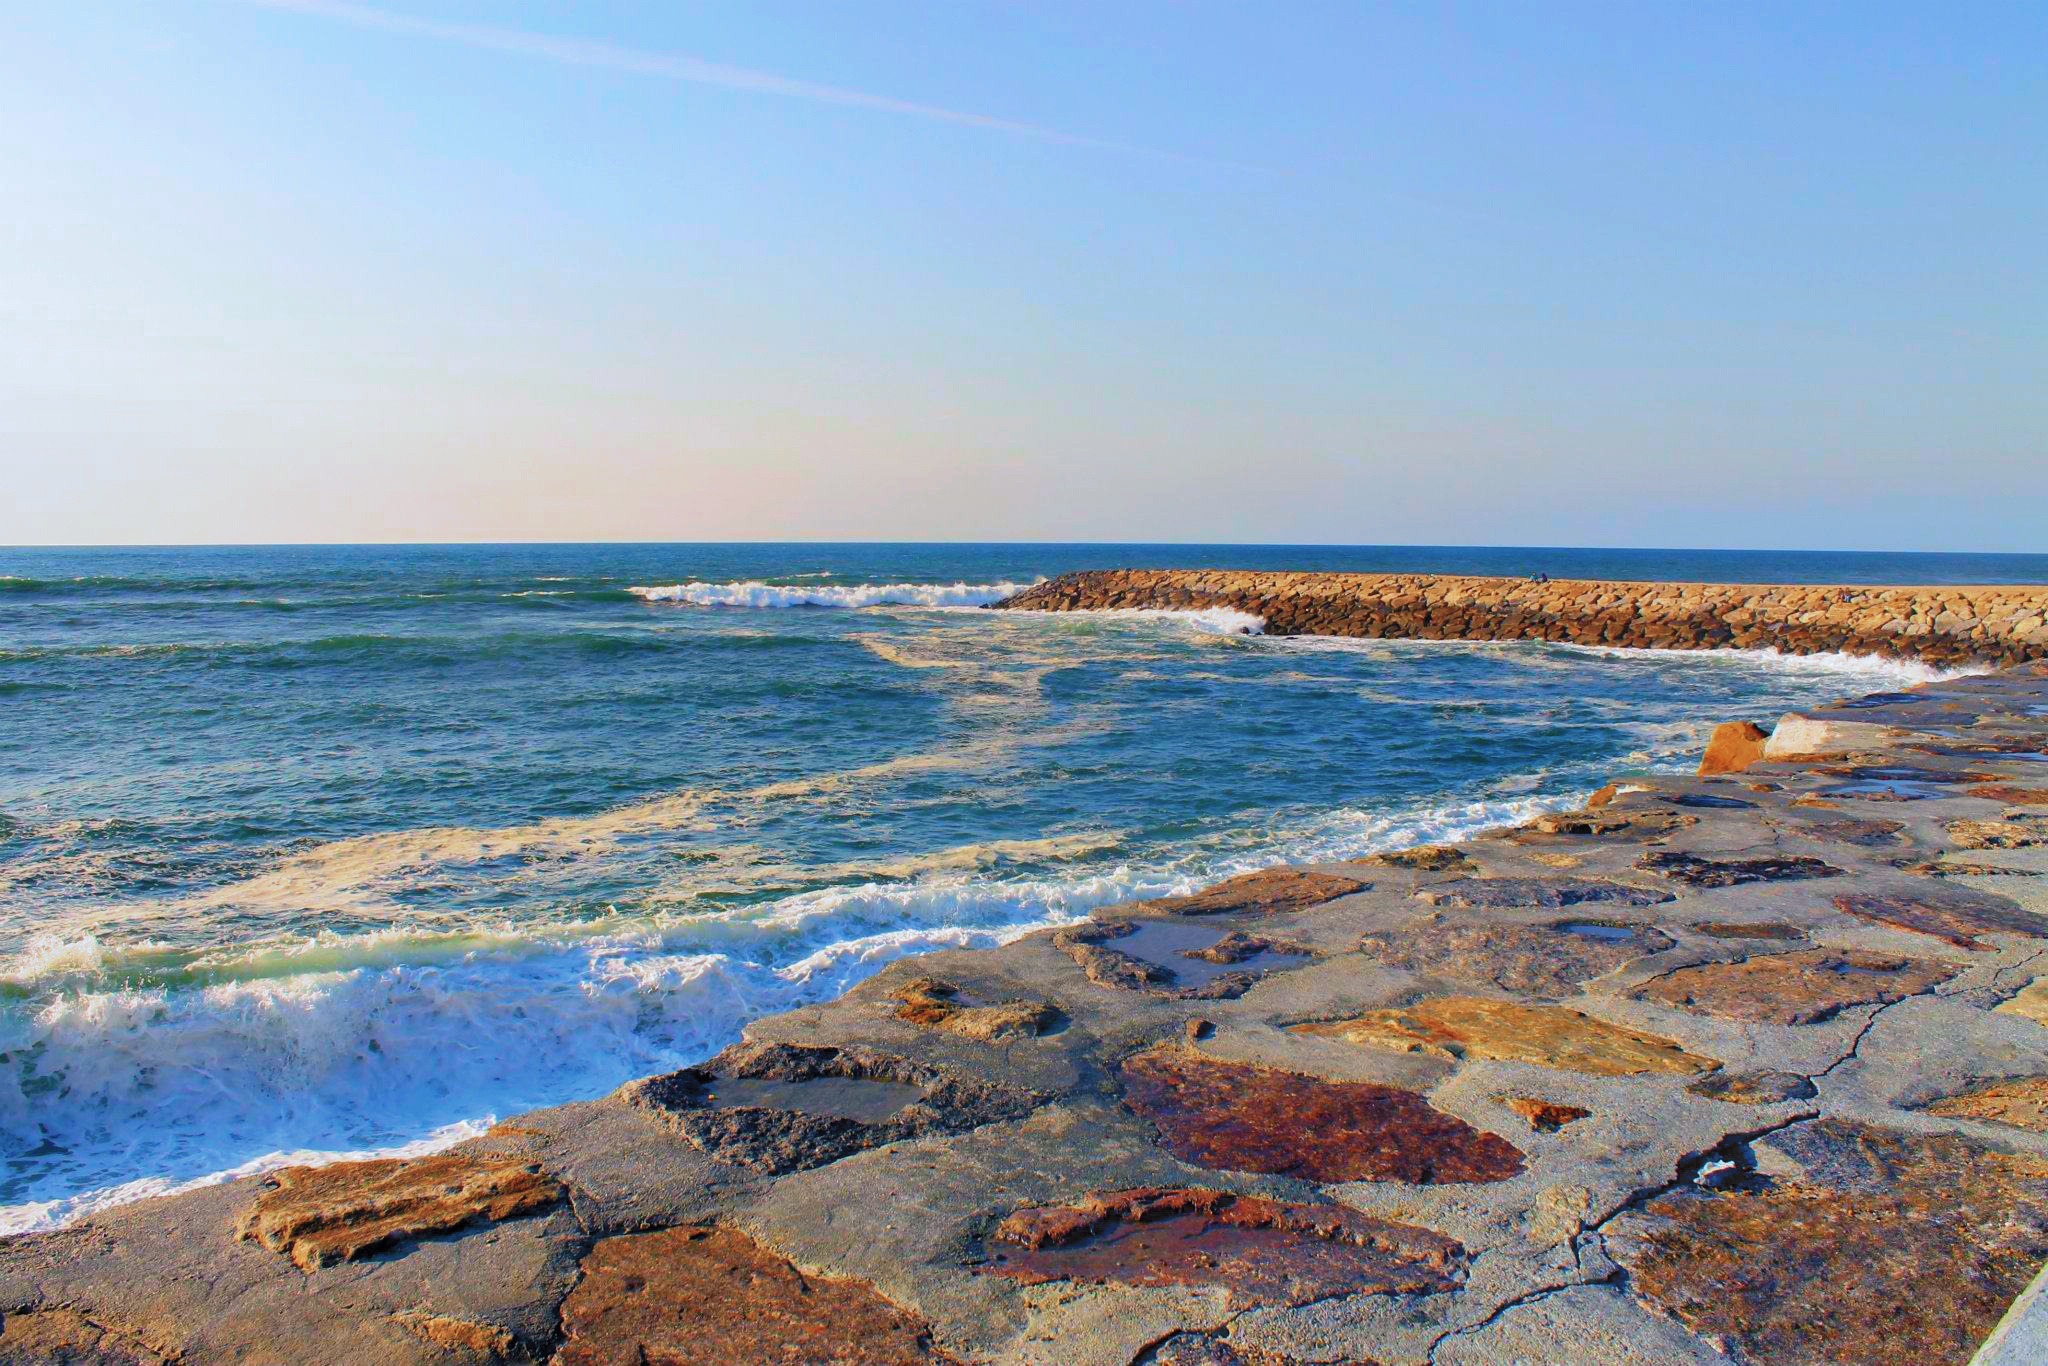
beach, landscape, sea, coast, water, nature, rock, ocean, horizon, shore, wave, vacation, cliff, cove, calm, bay, terrain, body of water, mar, portugal, cape, furadouro, wind wave